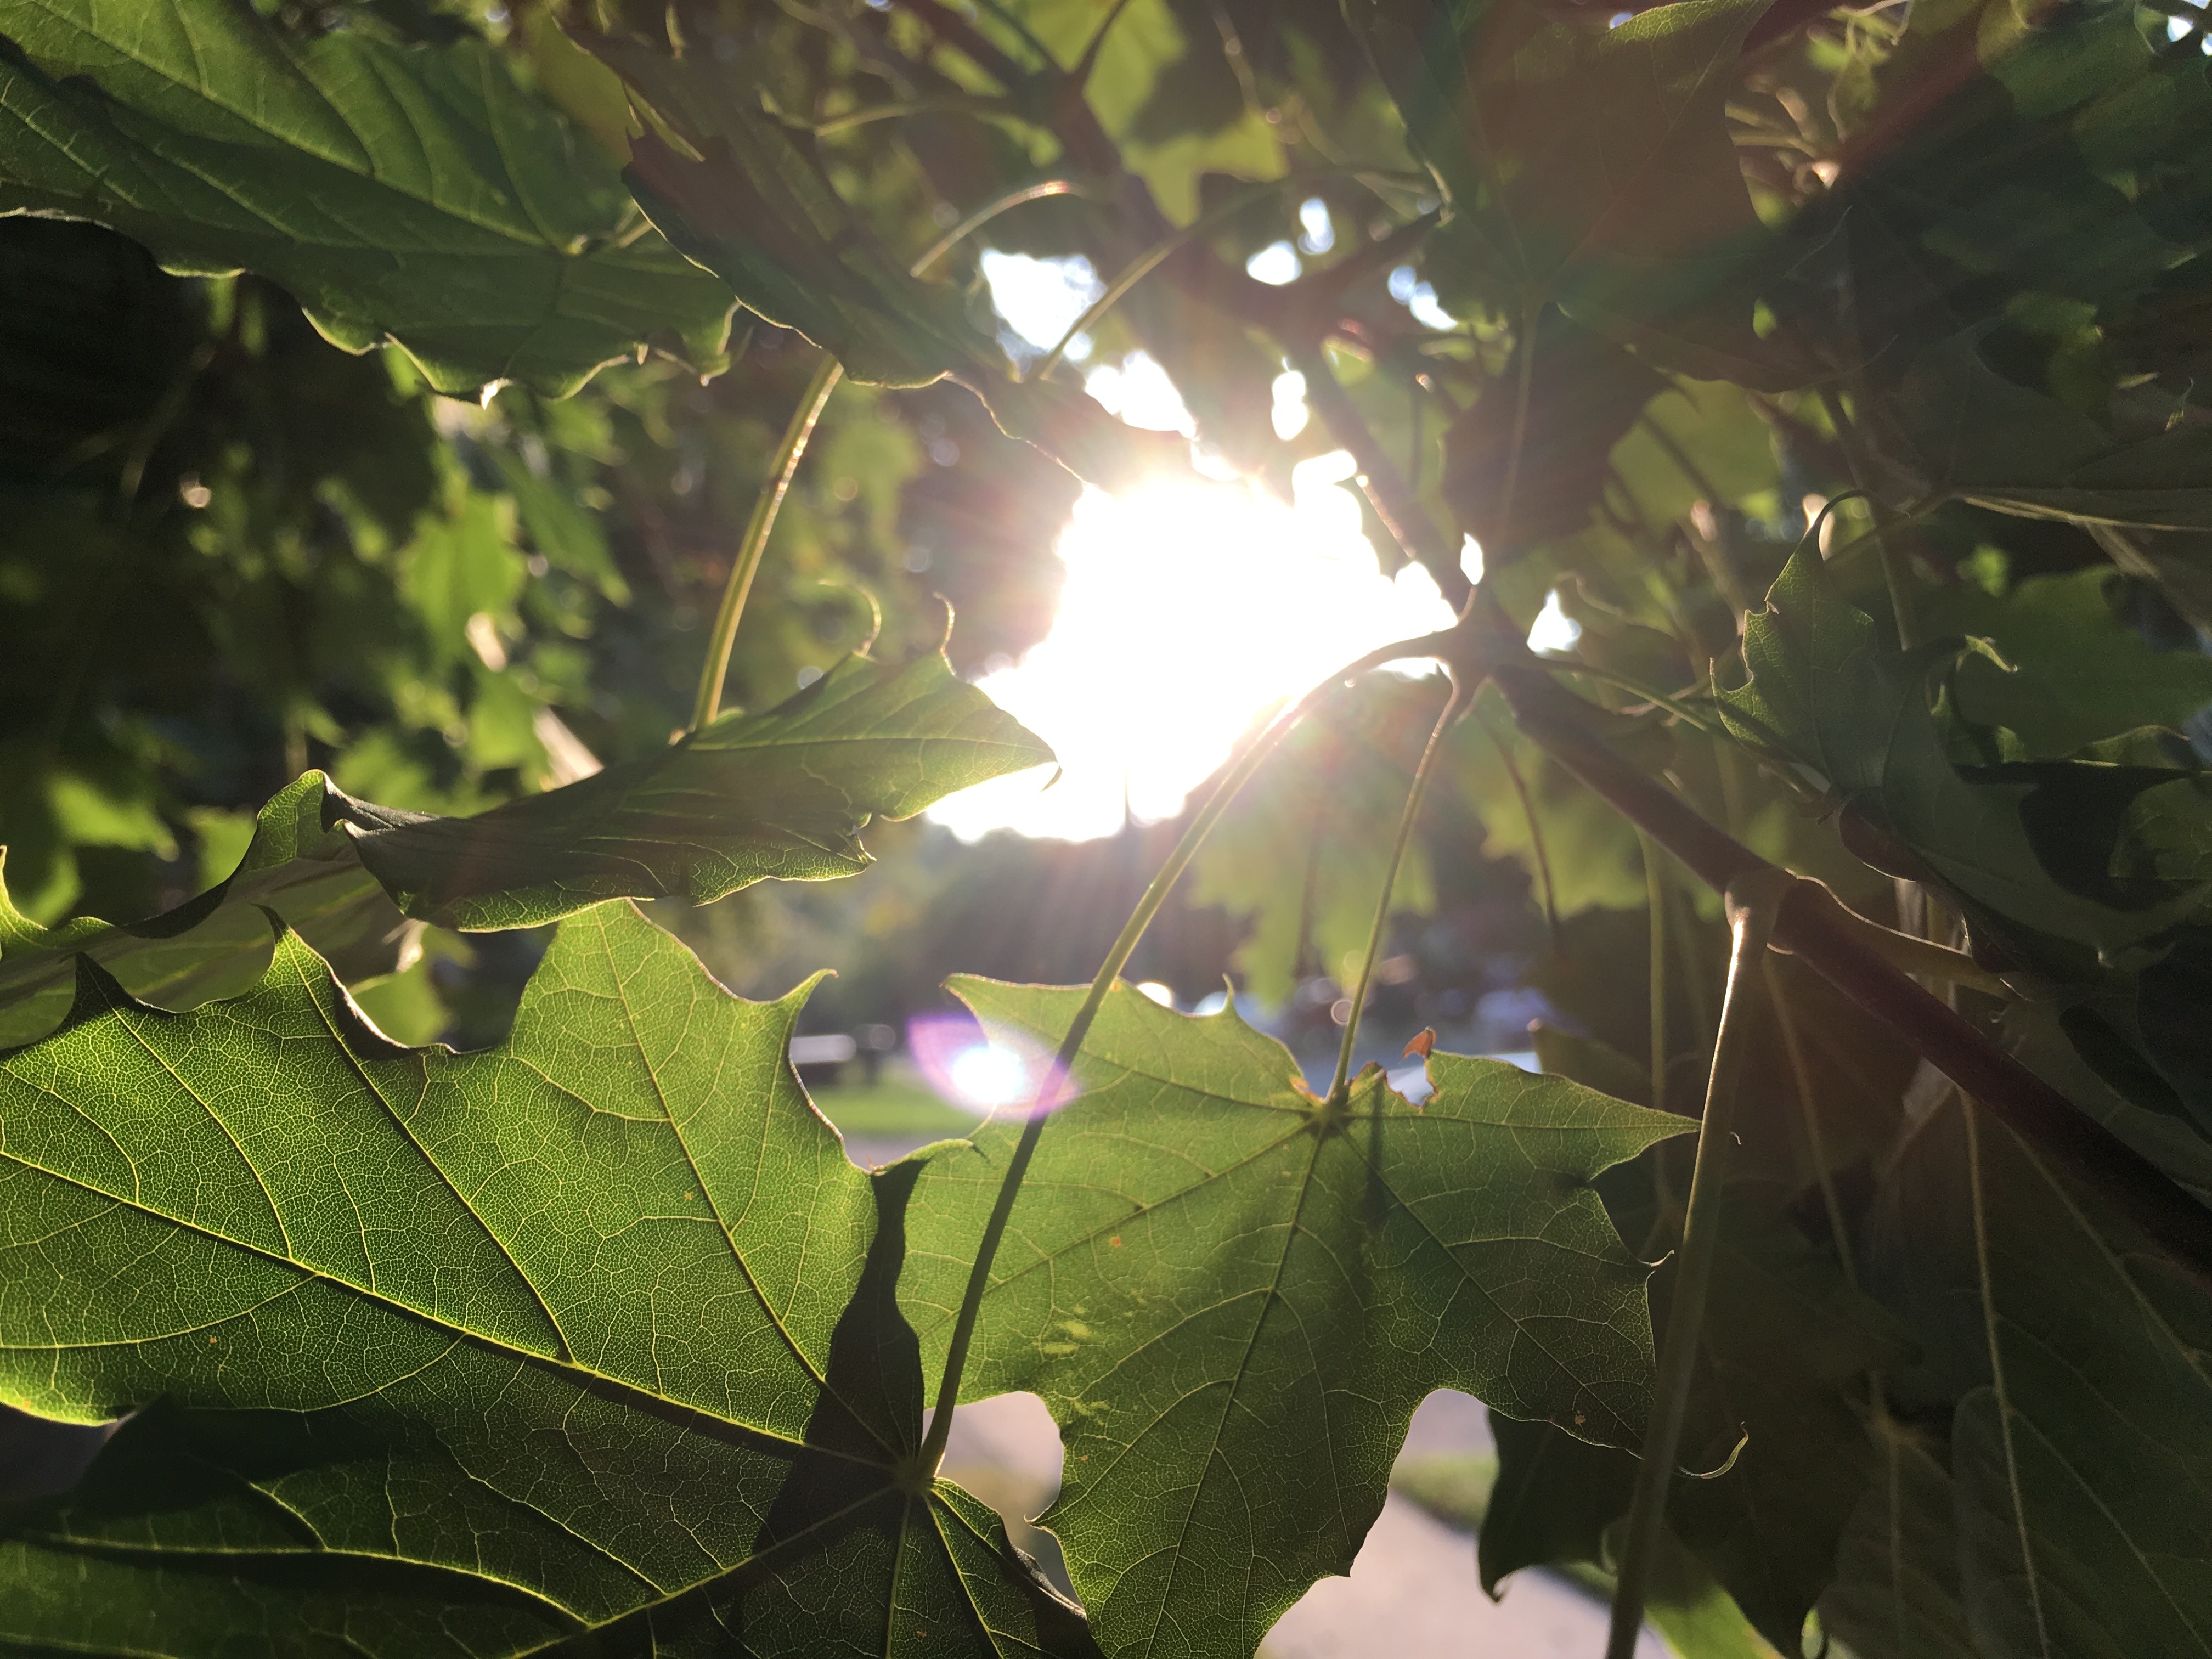
tree, nature, forest, branch, light, plant, sunlight, leaf, flower, green, jungle, autumn, botany, flora, rainforest, tropics, flowering plant, woody plant, land plant